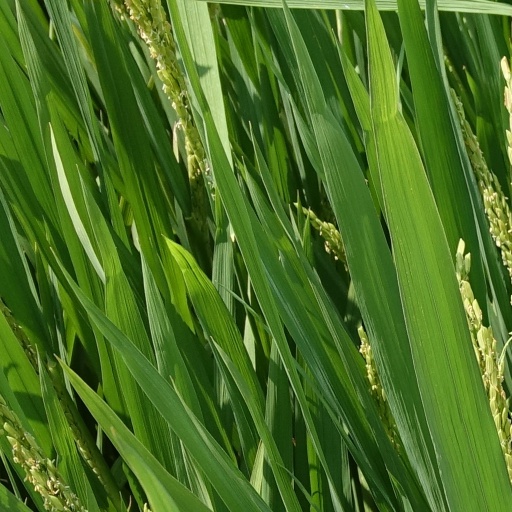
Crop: rice